Anna-Kaisa Ikonen

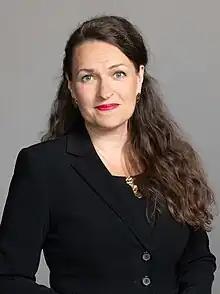
Ikonen in 2023

Anna-Kaisa Ikonen (born 4 April 1977) is a Finnish politician currently serving in the Parliament of Finland representing the National Coalition Party from the Pirkanmaa constituency. She served as the mayor of Tampere between 2013 and 2017 and won the city council election in 2021.